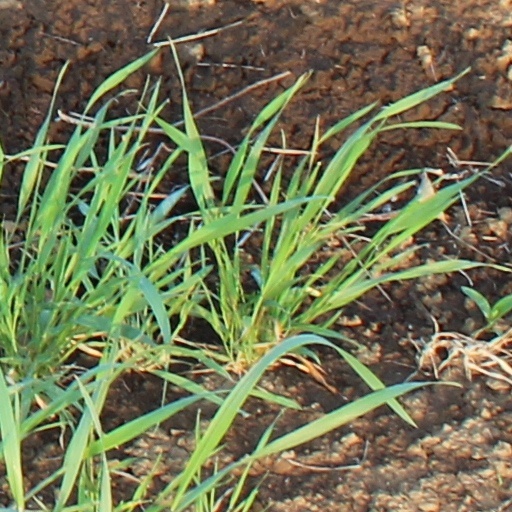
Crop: wheat